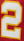
Number: 2